Antigone, Montpellier

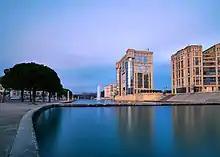
Antigone

Antigone is a neighbourhood of Montpellier, France, east of the city centre. It is best known for its architectural design by Ricardo Bofill Taller de Arquitectura.